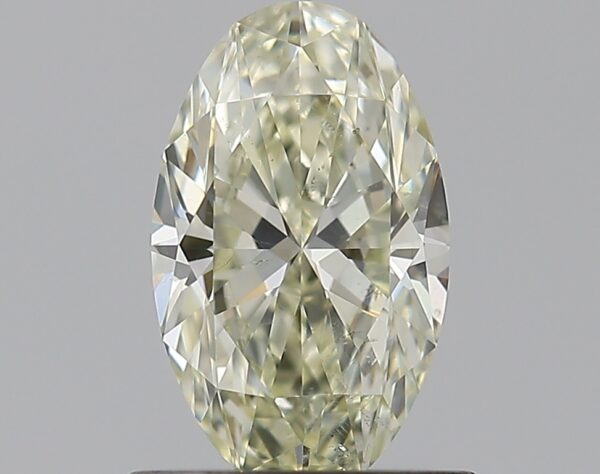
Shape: oval
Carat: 0.7
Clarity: SI1
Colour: N
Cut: EX
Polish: EX
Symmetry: VG
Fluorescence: F
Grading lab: GIA
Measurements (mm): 7.65 x 4.67 x 2.9